Koyunbaba

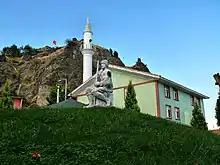
Koyunbaba statue in Osmancık, Çorum Province, Turkey.

Koyunbaba (or Seyit Ali) was a saint who lived in the city of Osmancık in Çorum Province, Turkey, in the 15th century. Koyunbaba (whose epithet means "sheep father") was a shepherd in Bursa in northwestern Turkey.